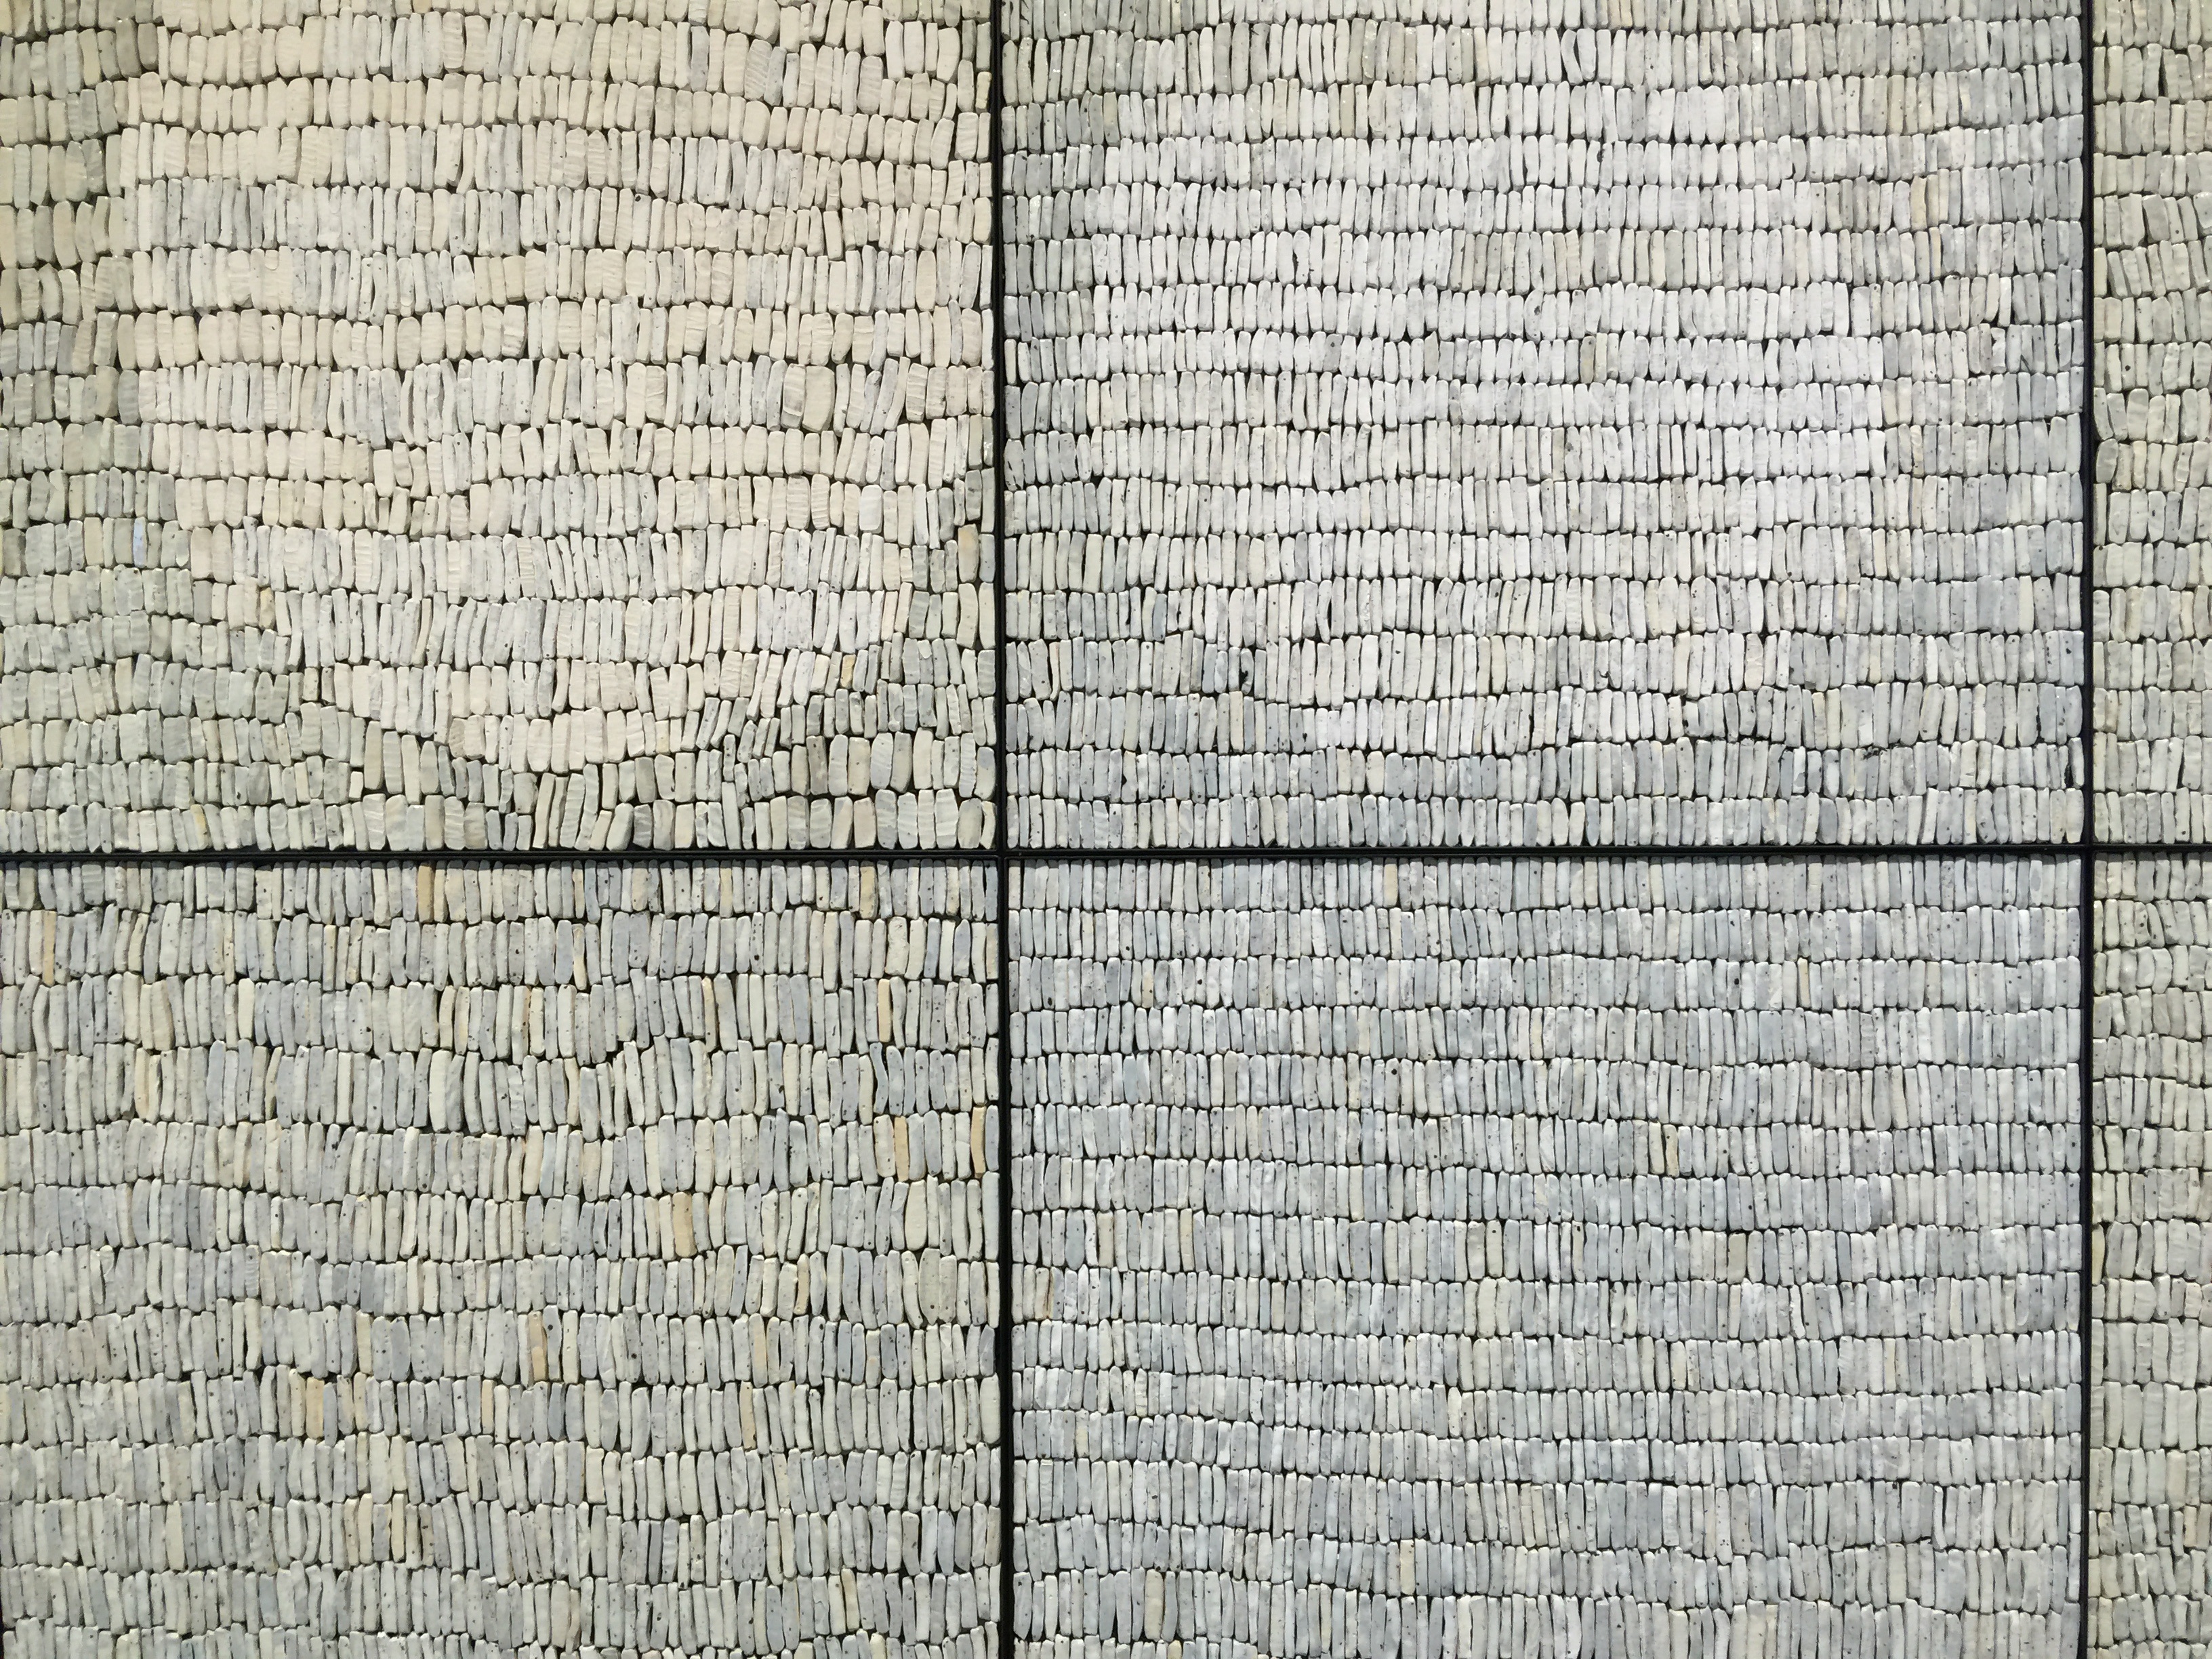
texture, floor, cobblestone, wall, pattern, soil, tile, stone wall, brick, material, art, exhibition, brickwork, republic of korea, flooring, road surface